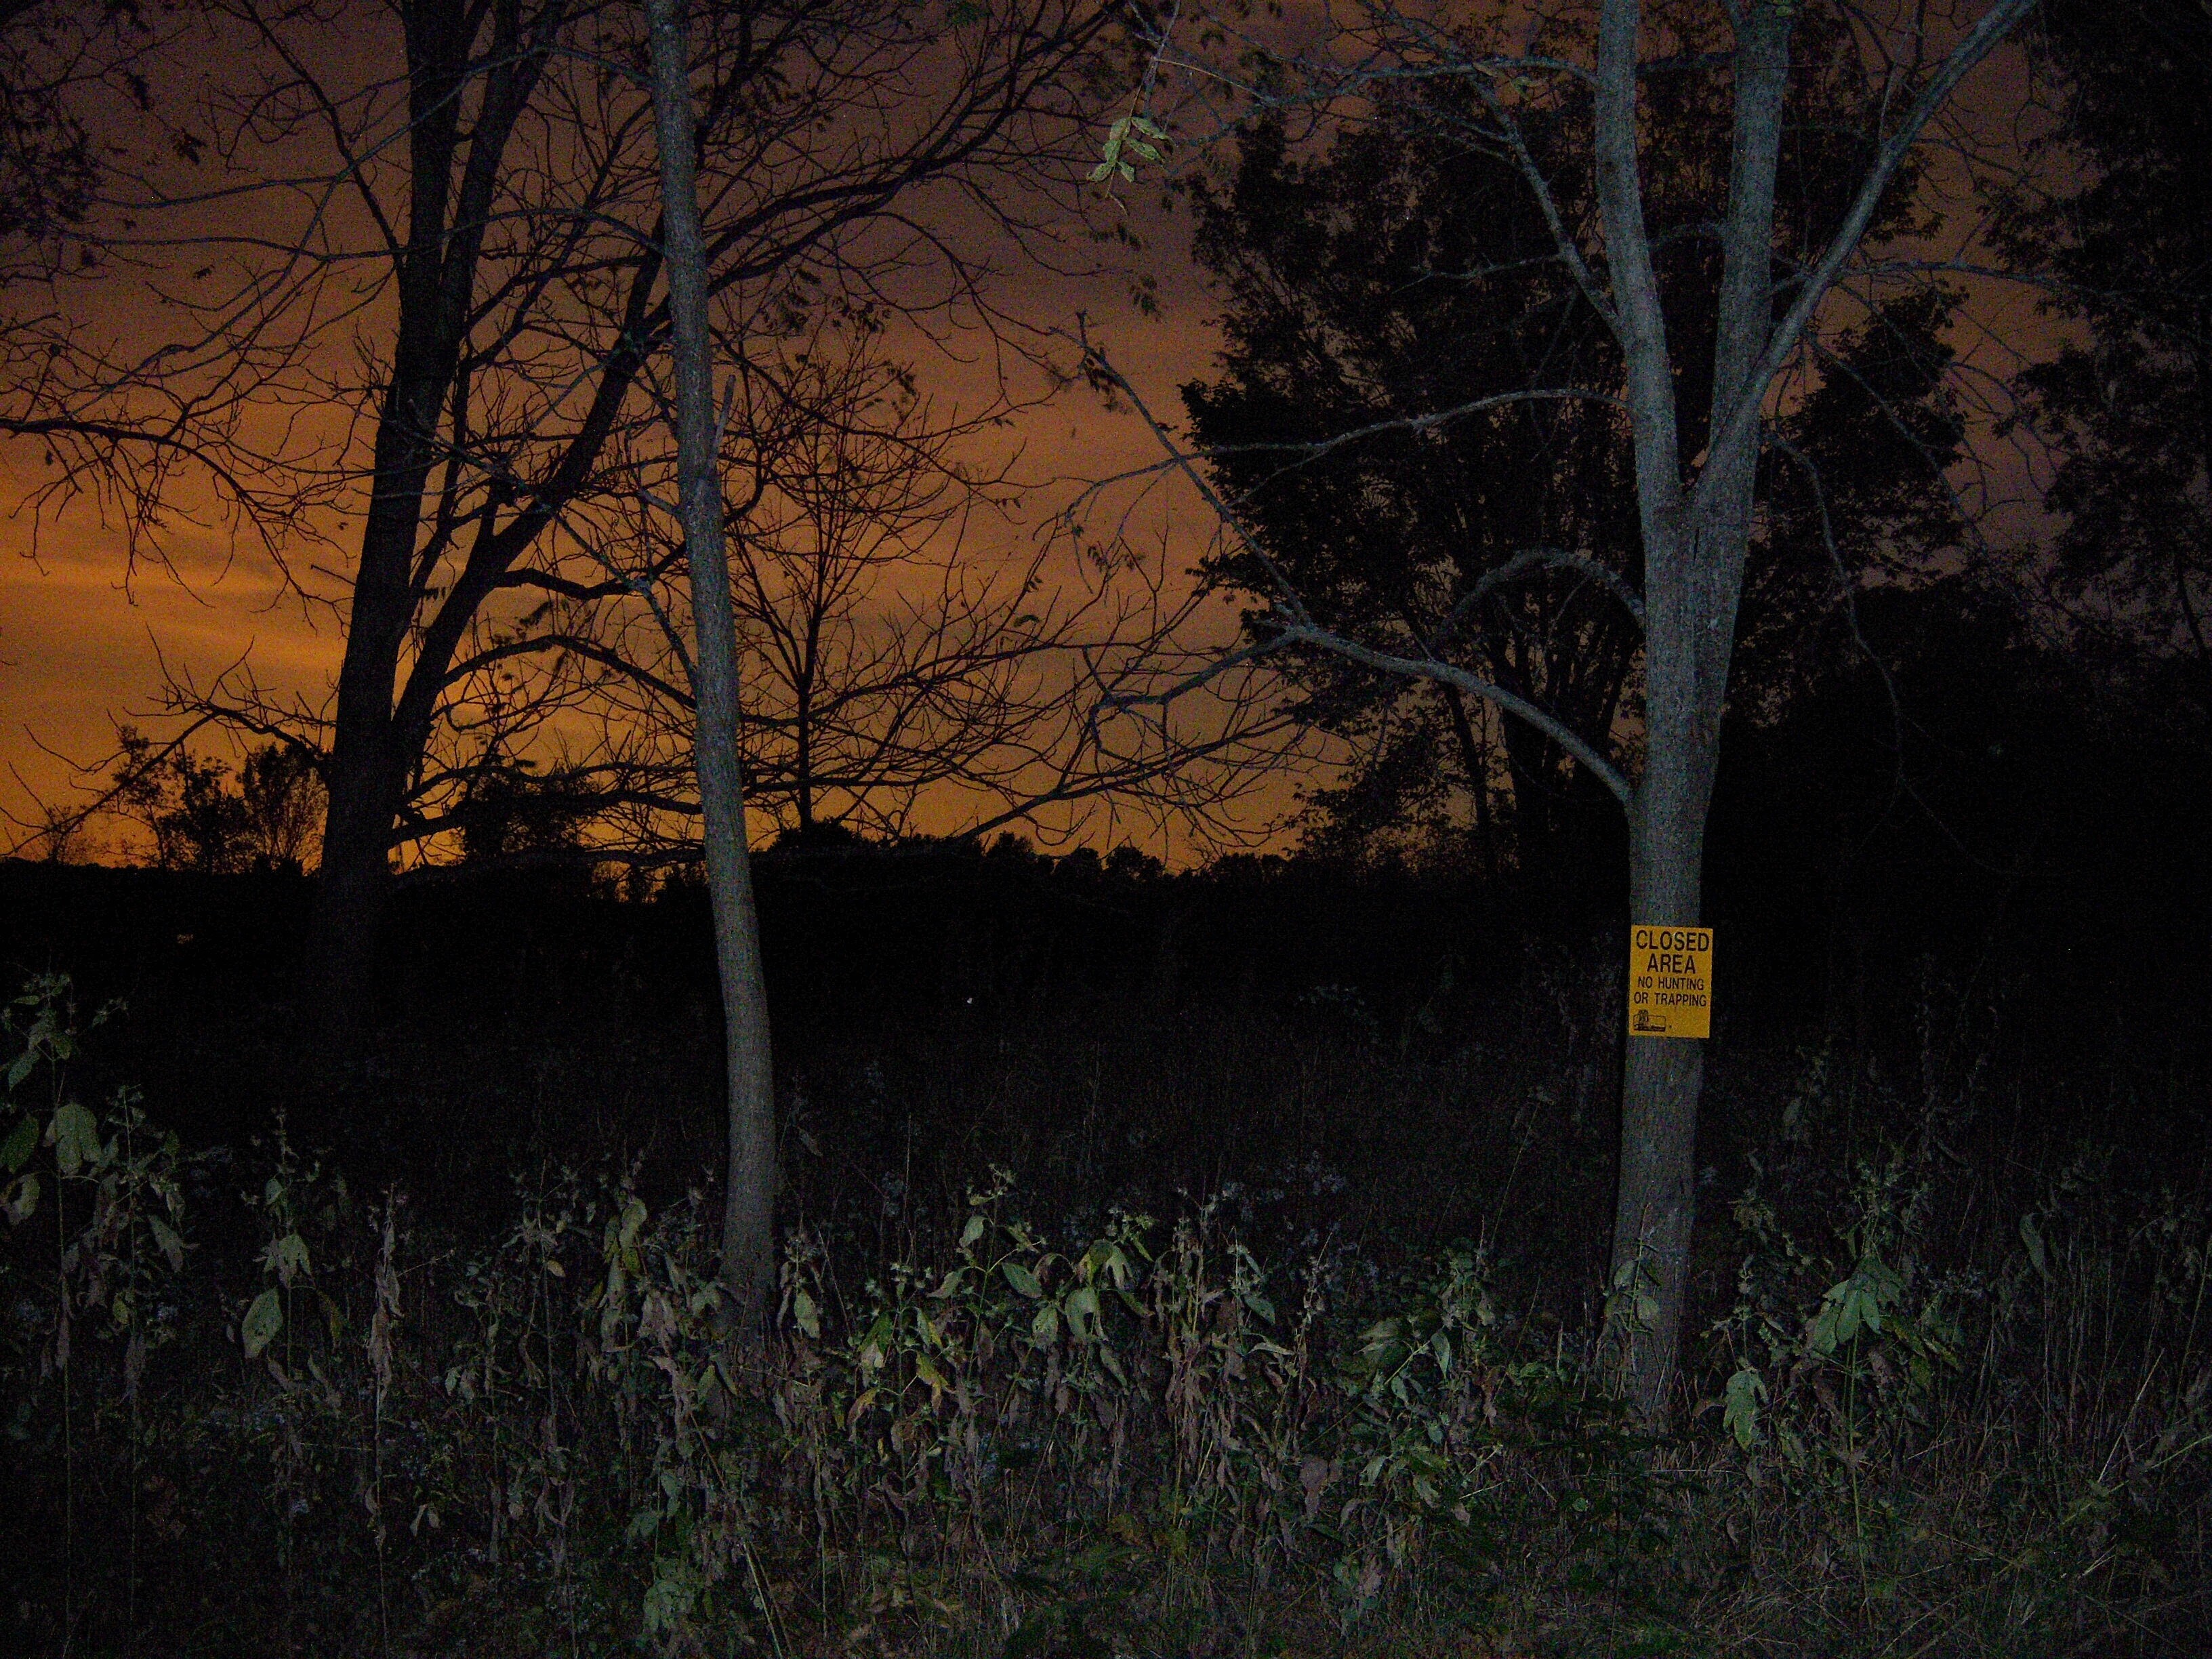
tree, nature, forest, branch, light, plant, sunset, night, sunlight, morning, leaf, dawn, evening, autumn, darkness, season, woodland, habitat, wisconsin, kenoshacounty, natural environment, atmospheric phenomenon, woody plant